Teena Marie

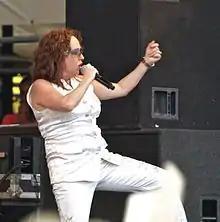
Marie performing in May 2010, less than eight months before her death

After a ten-year hiatus from the music industry, Teena Marie returned to her musical career by signing with the Classics sub-label of the successful hip-hop label, Cash Money Records. She released the album "La Doña" in 2004, and follow up "Sapphire" in 2006. "La Doña" became a gold-certified success (and the highest-charting album of her career, peaking at No. 6 on the "Billboard" 200 chart) on the basis of the Al Green-sampled "I'm Still in Love" (#23 R&B, No. 70 Pop) and "A Rose by Any Other Name", a duet with Gerald Levert.